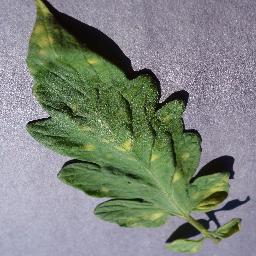
Label: Tomato___Leaf_Mold